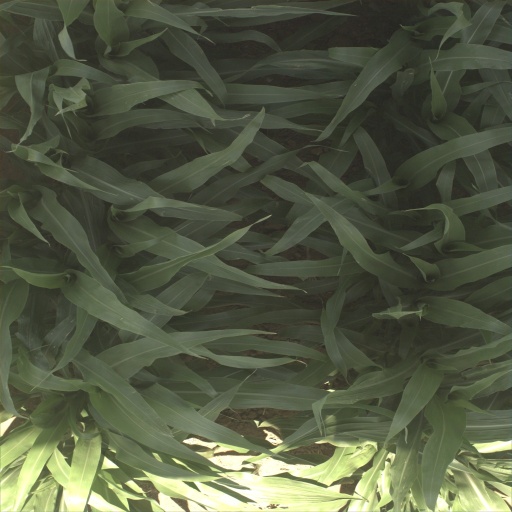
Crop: sorghum